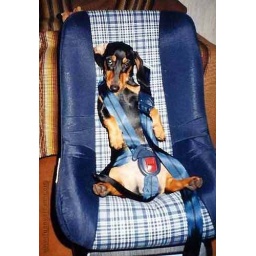
doggy in the car seat